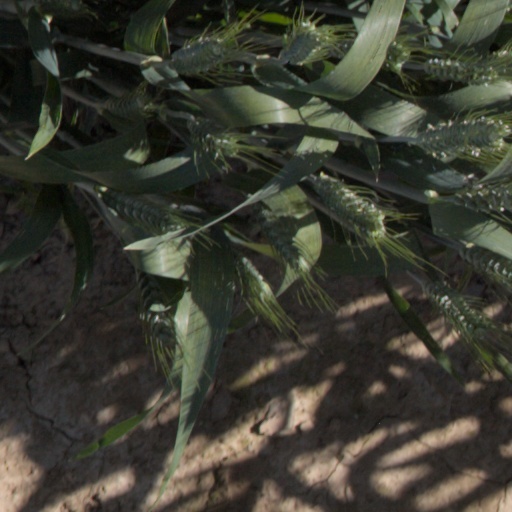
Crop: wheat